Octoechos (liturgy)

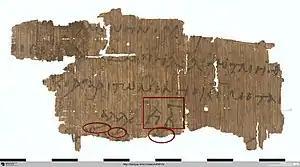
Papyrus fragment of a 6th-century tropologion found in Egypt, marked in red are the modal signature and some early ekphonetic signs of the following theotokion ("another one") which is composed in a of echos (D-Bk P. 21319)

The Great Octoechos, or Parakletike, contains proper office hymns for each weekday. The earliest state of a Great Octoechos collection are Mss. gr. 1593 and 776 of the Library at Saint Catherine's Monastery which had been identified as belonging to one manuscript (ET-MSsc Ms. Gr. 776 & 1593 about 800). The hymns of the books Octoechos and Heirmologion had been collected earlier in a book called "Troparologion" or "Tropologion". It already existed during the 6th century in the Patriarchate of Antiochia, before it became a main genre of the centers of an Octoechos hymn reform in the monasteries of Saint Catherine on Mount Sinai and Mar Saba in Palestine, where St. John Damascene (c. 676–749) and Cosmas of Maiuma created a cycle of "stichera anastasima". Probably for this reason John of Damascus is regarded as the creator the Hagiopolitan Octoechos and the Hagiopolites treatise itself claims his authorship right at the beginning. It has only survived completely in a 14th-century copy, but its origin likely dates back to the time between the Council of Nicaea and the time of Joseph the Hymnographer (~816-886), when the treatise could still have introduced the book Tropologion. The earliest papyrus sources of the Tropologion can be dated to the 6th century: